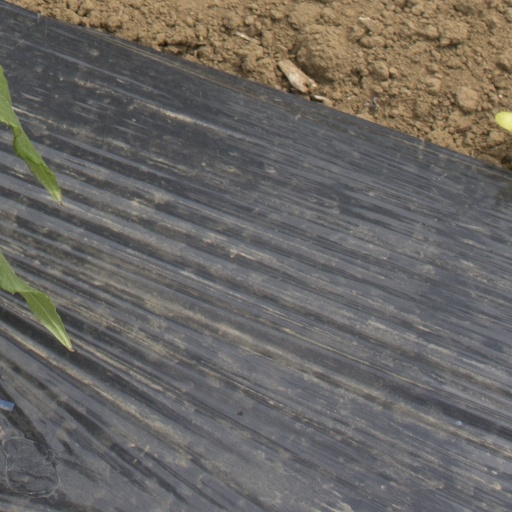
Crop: Jerusalem artichoke